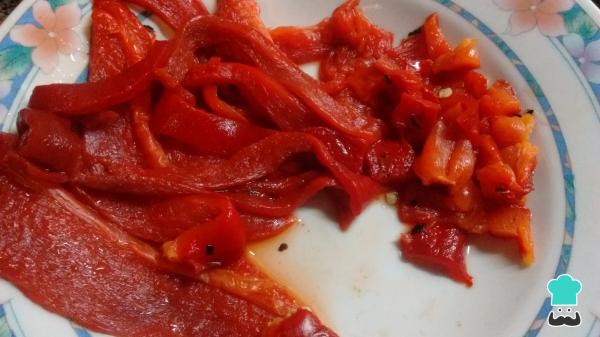
Transcurrido el tiempo, frota el morrón con la misma bolsa para pelarlo. Retira las semillas, córtalo en tiras y luego en cuadraditos.